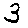
Label: 3